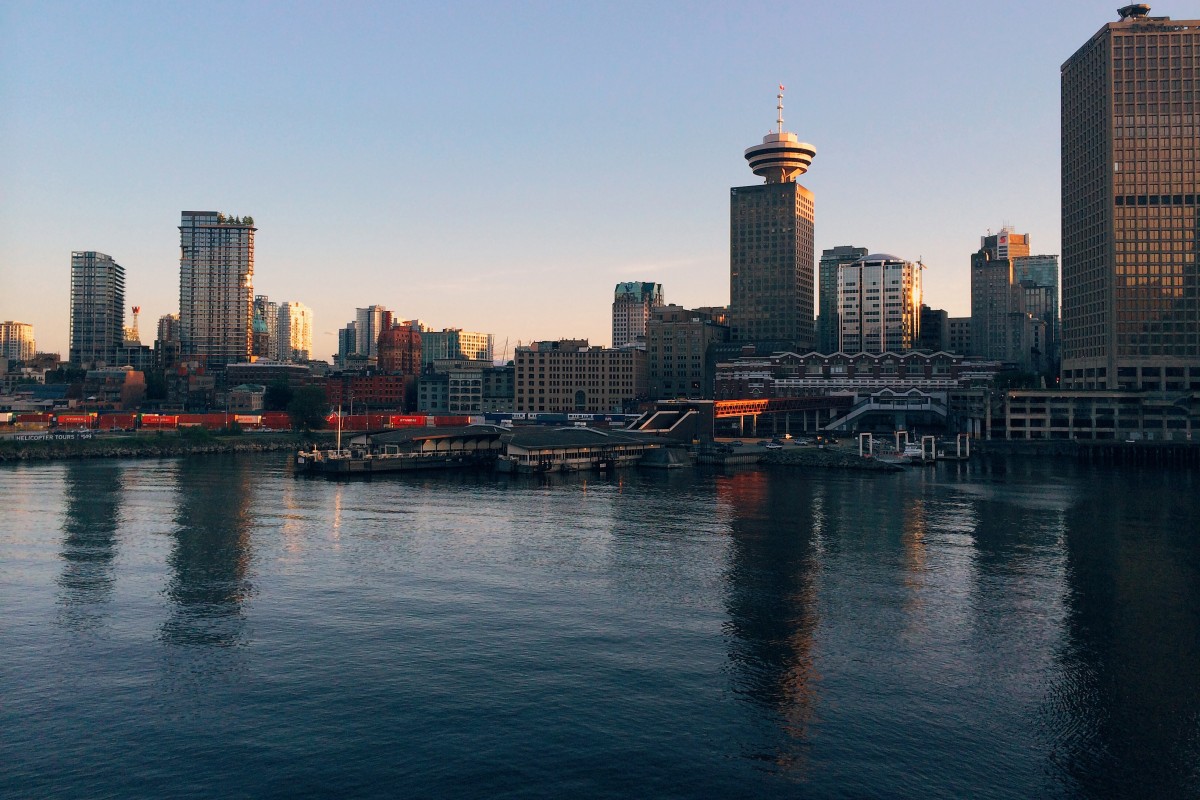
Tags: skyline, morning, building, city, skyscraper, pier, river, cityscape, downtown, dusk, evening, reflection, vancouver, landmark, metropolis, urban area, geographical feature